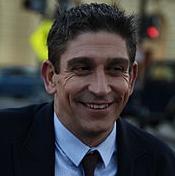
Age: 44